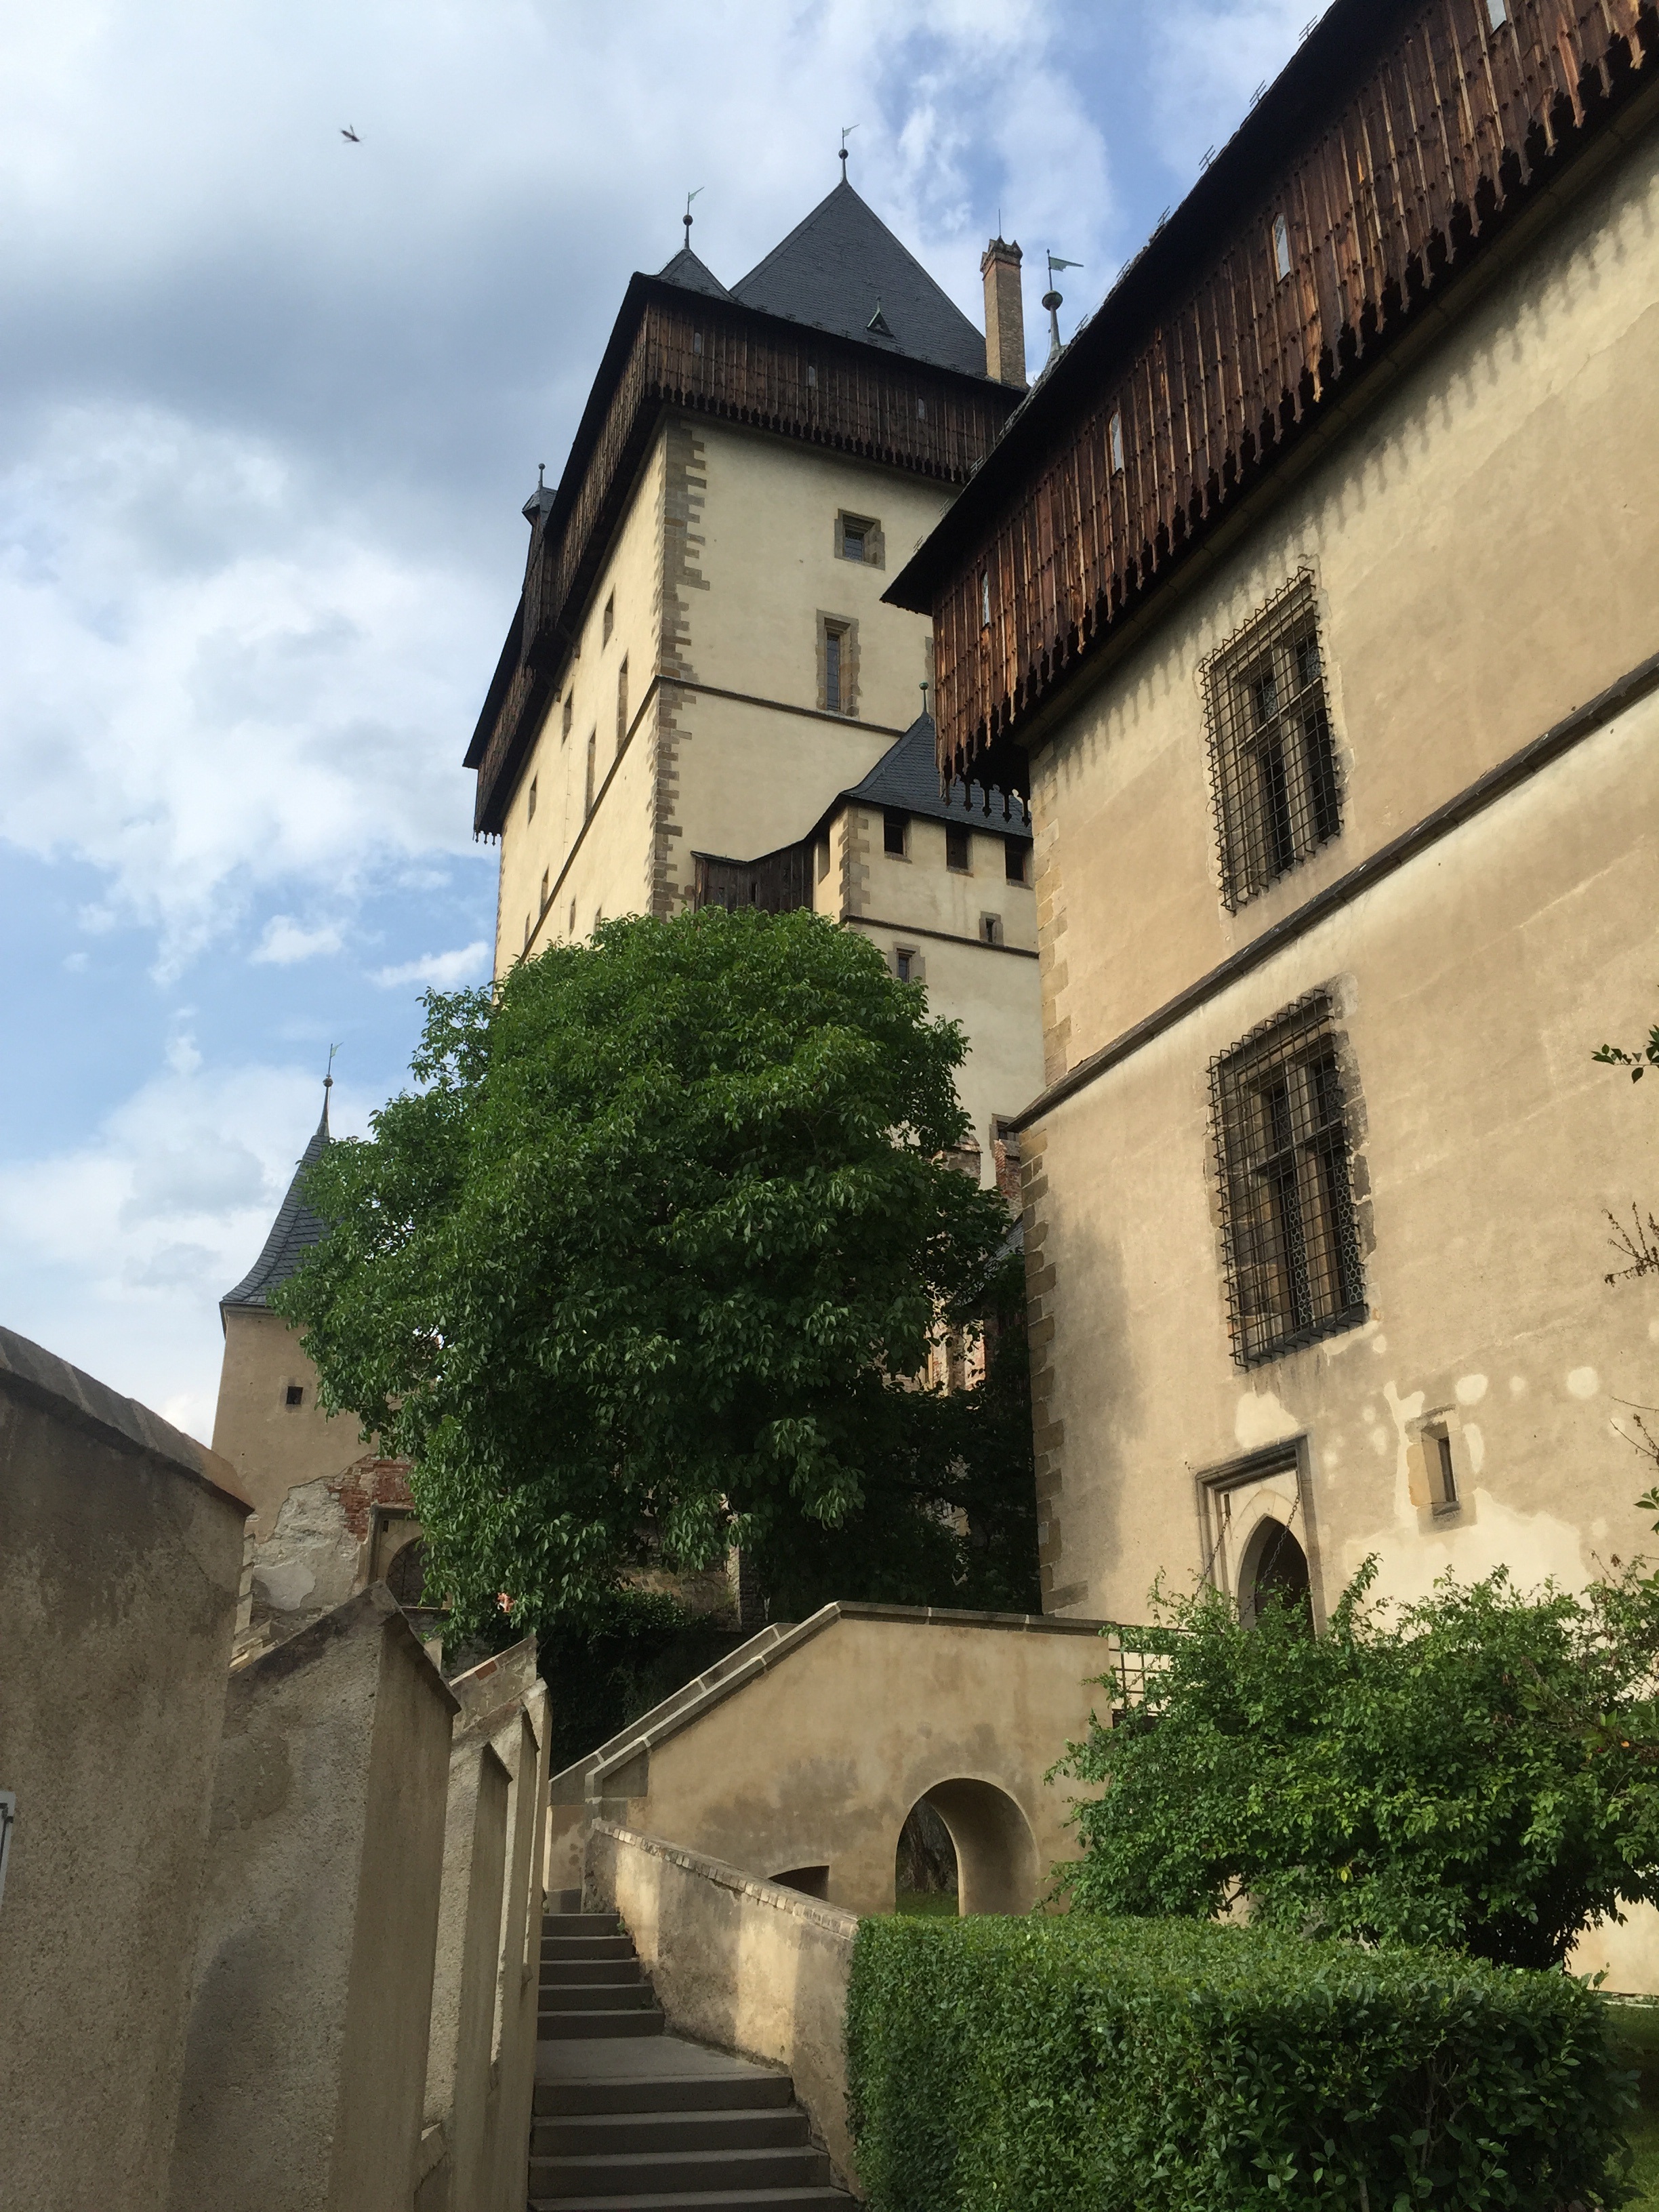
architecture, road, street, house, town, building, chateau, wall, village, castle, facade, waterway, monastery, estate, middle ages, strength, neighbourhood, the walls of the, karlstejn, human settlement